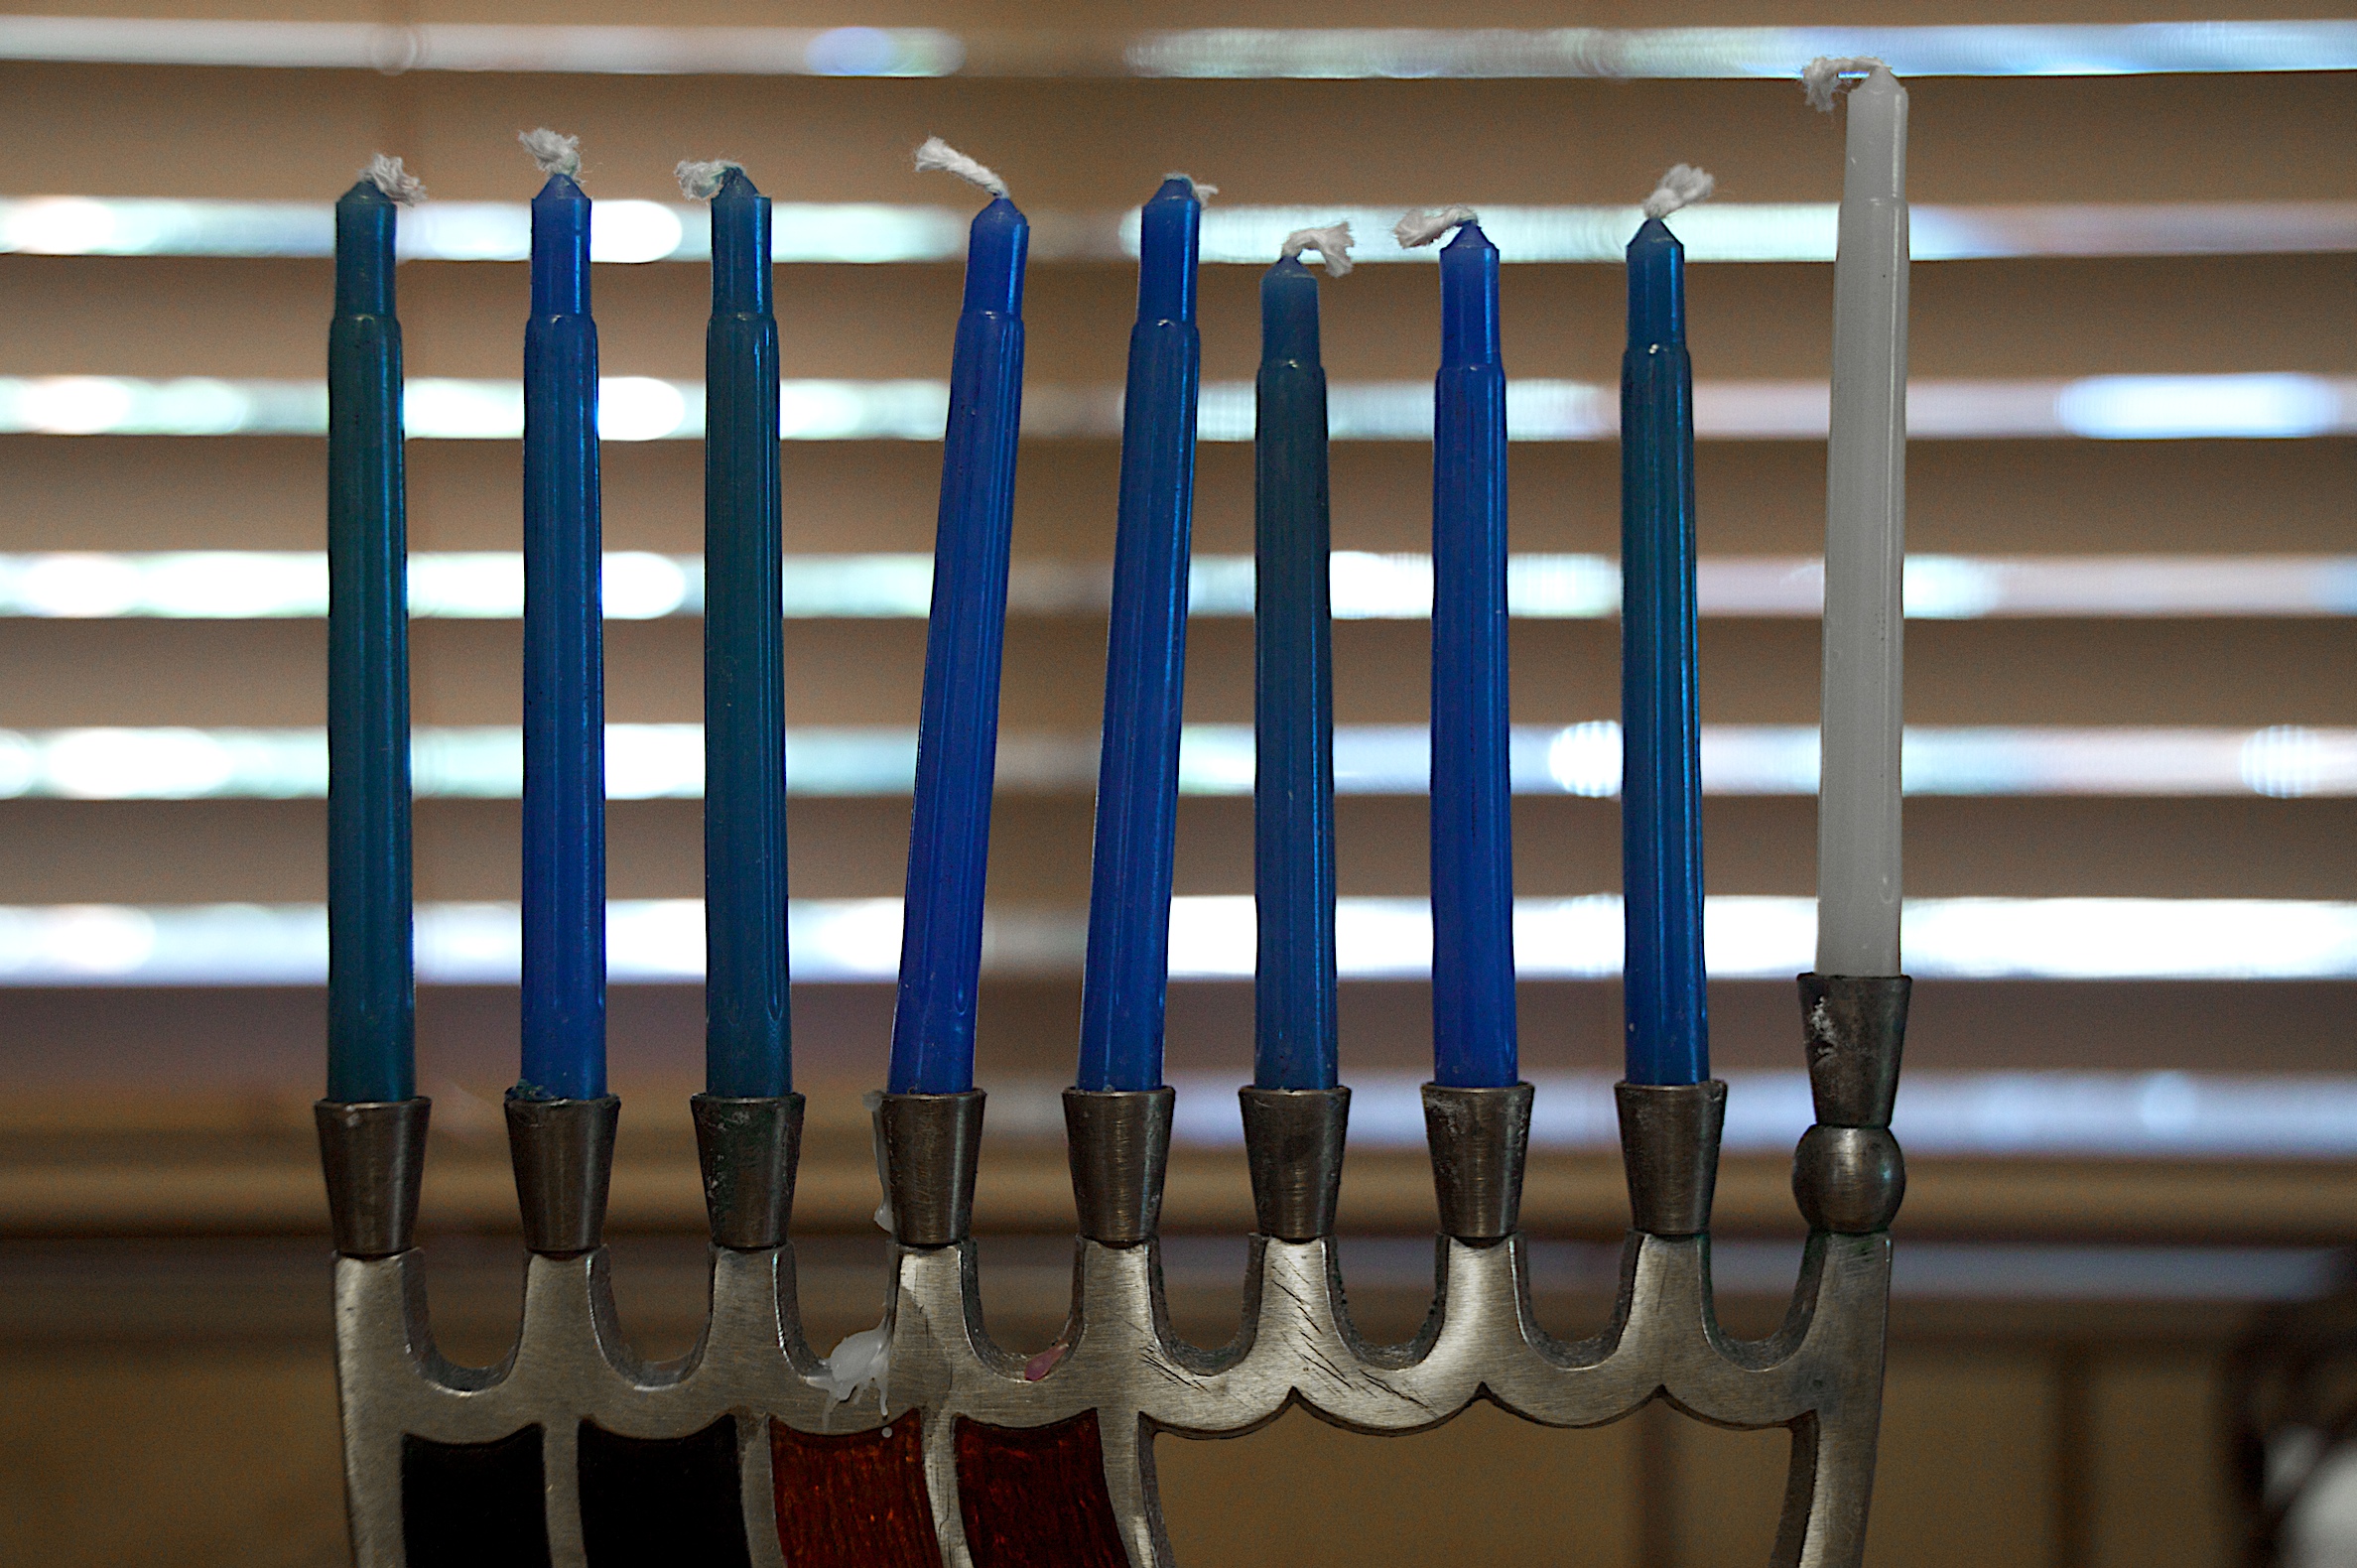
wall, furniture, room, interior design, handrail, window blind, baluster, window covering, window treatment